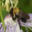
Label: bee